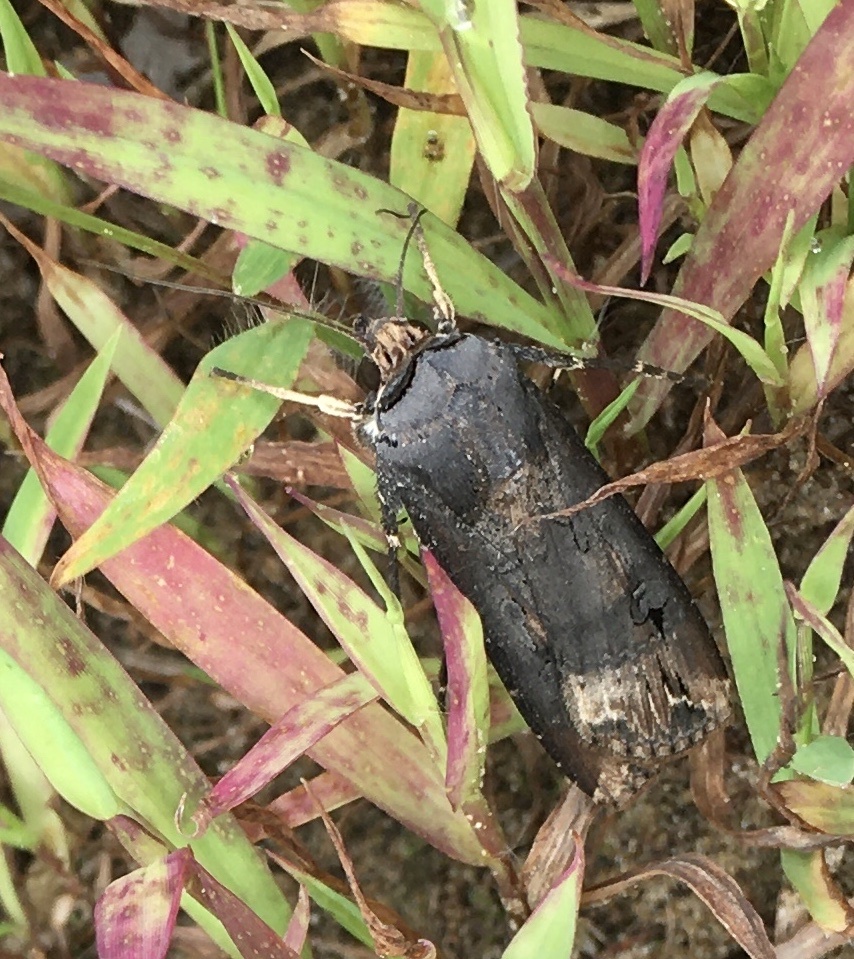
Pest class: cutworms